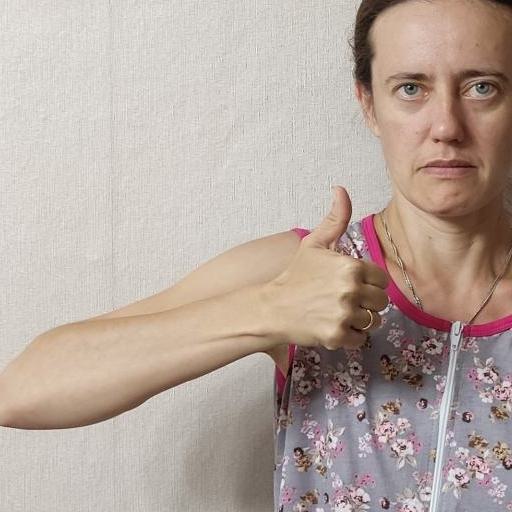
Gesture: like